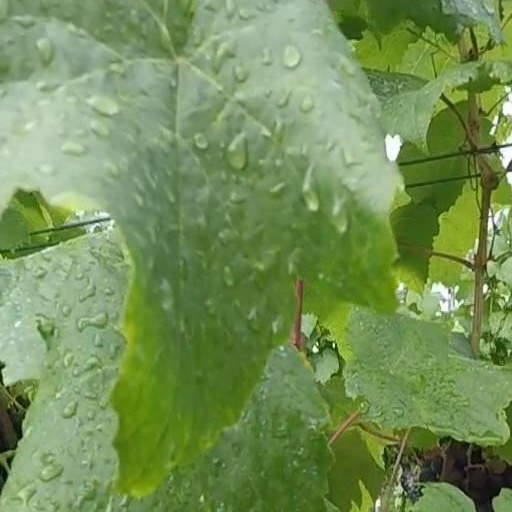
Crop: grape